Sky position (RA, Dec in degrees): 143.091, 7.491
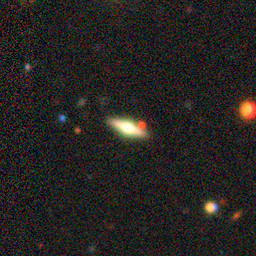
Galaxy morphology: Edge-on Galaxies with Bulge